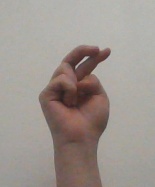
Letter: zay